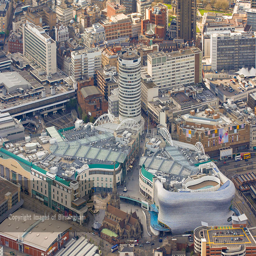
an aerial view showing industry and retail business